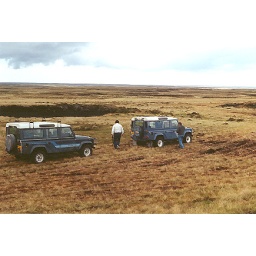
cars in field falklands